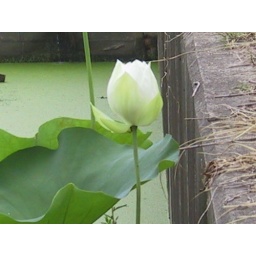
A Lotus flower growing in an old bath in the rice field , possibly for the root which will get eaten